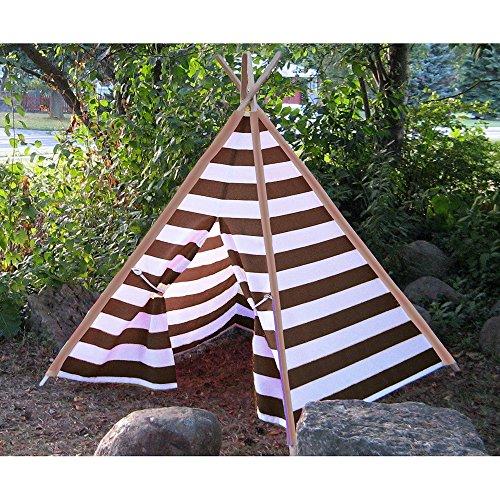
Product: Modern Home Children's Canvas Tepee Set with Travel Case - Brown/White Stripes
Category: Toys & Games | Sports & Outdoor Play | Playhouses
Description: Great Condition.
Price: $49.89
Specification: ASIN:B00XQC9O92|ShippingWeight:9.05pounds(Viewshippingratesandpolicies)|DateFirstAvailable:May15,2015